Bayreuth

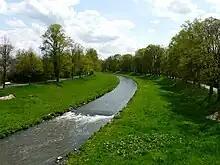
The Red Main in Bayreuth

Bayreuth lies on the Red Main river, the southern of the two headstreams of the river Main, between the Fichtelgebirge Mountains and Franconian Switzerland. The town is also part of the Nuremberg Metropolitan Region.